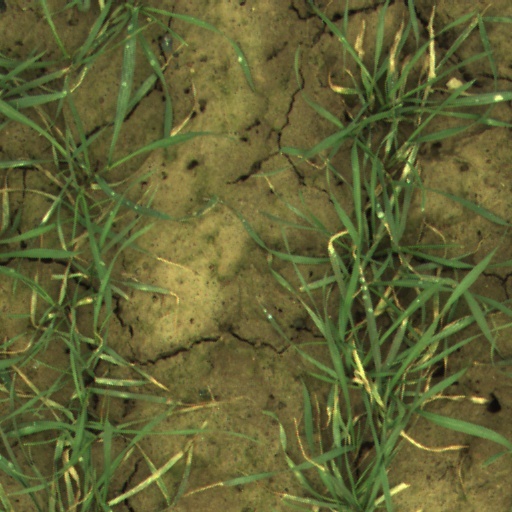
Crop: wheat